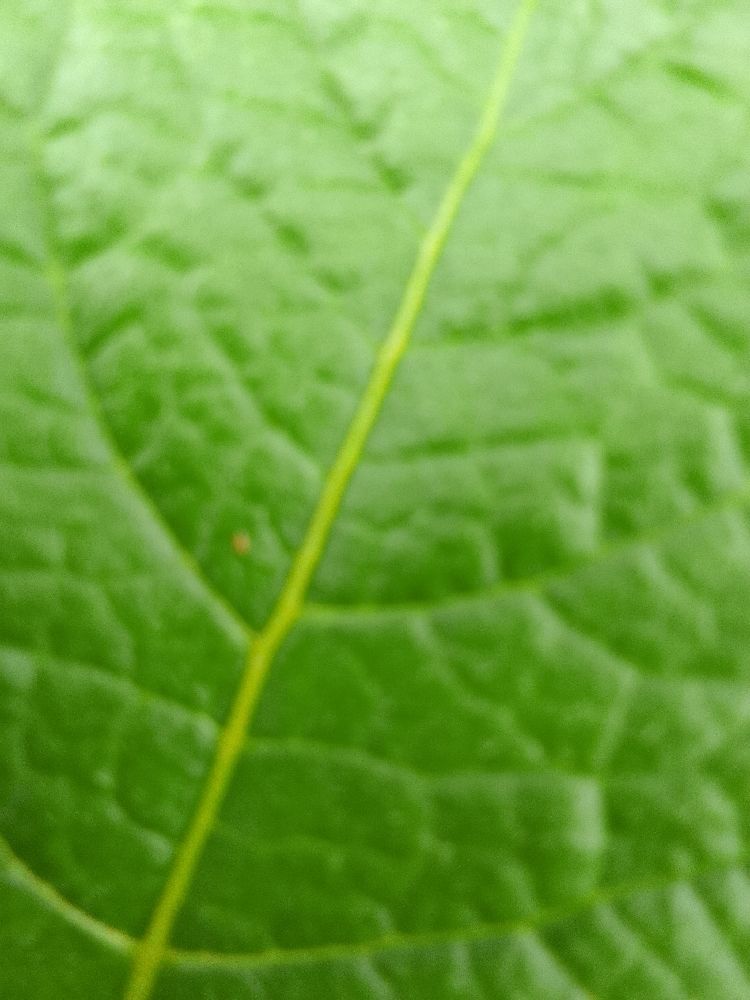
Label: Healthy